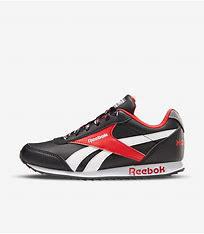
Brand: Reebok
Model: Royal Classic Jogger 2